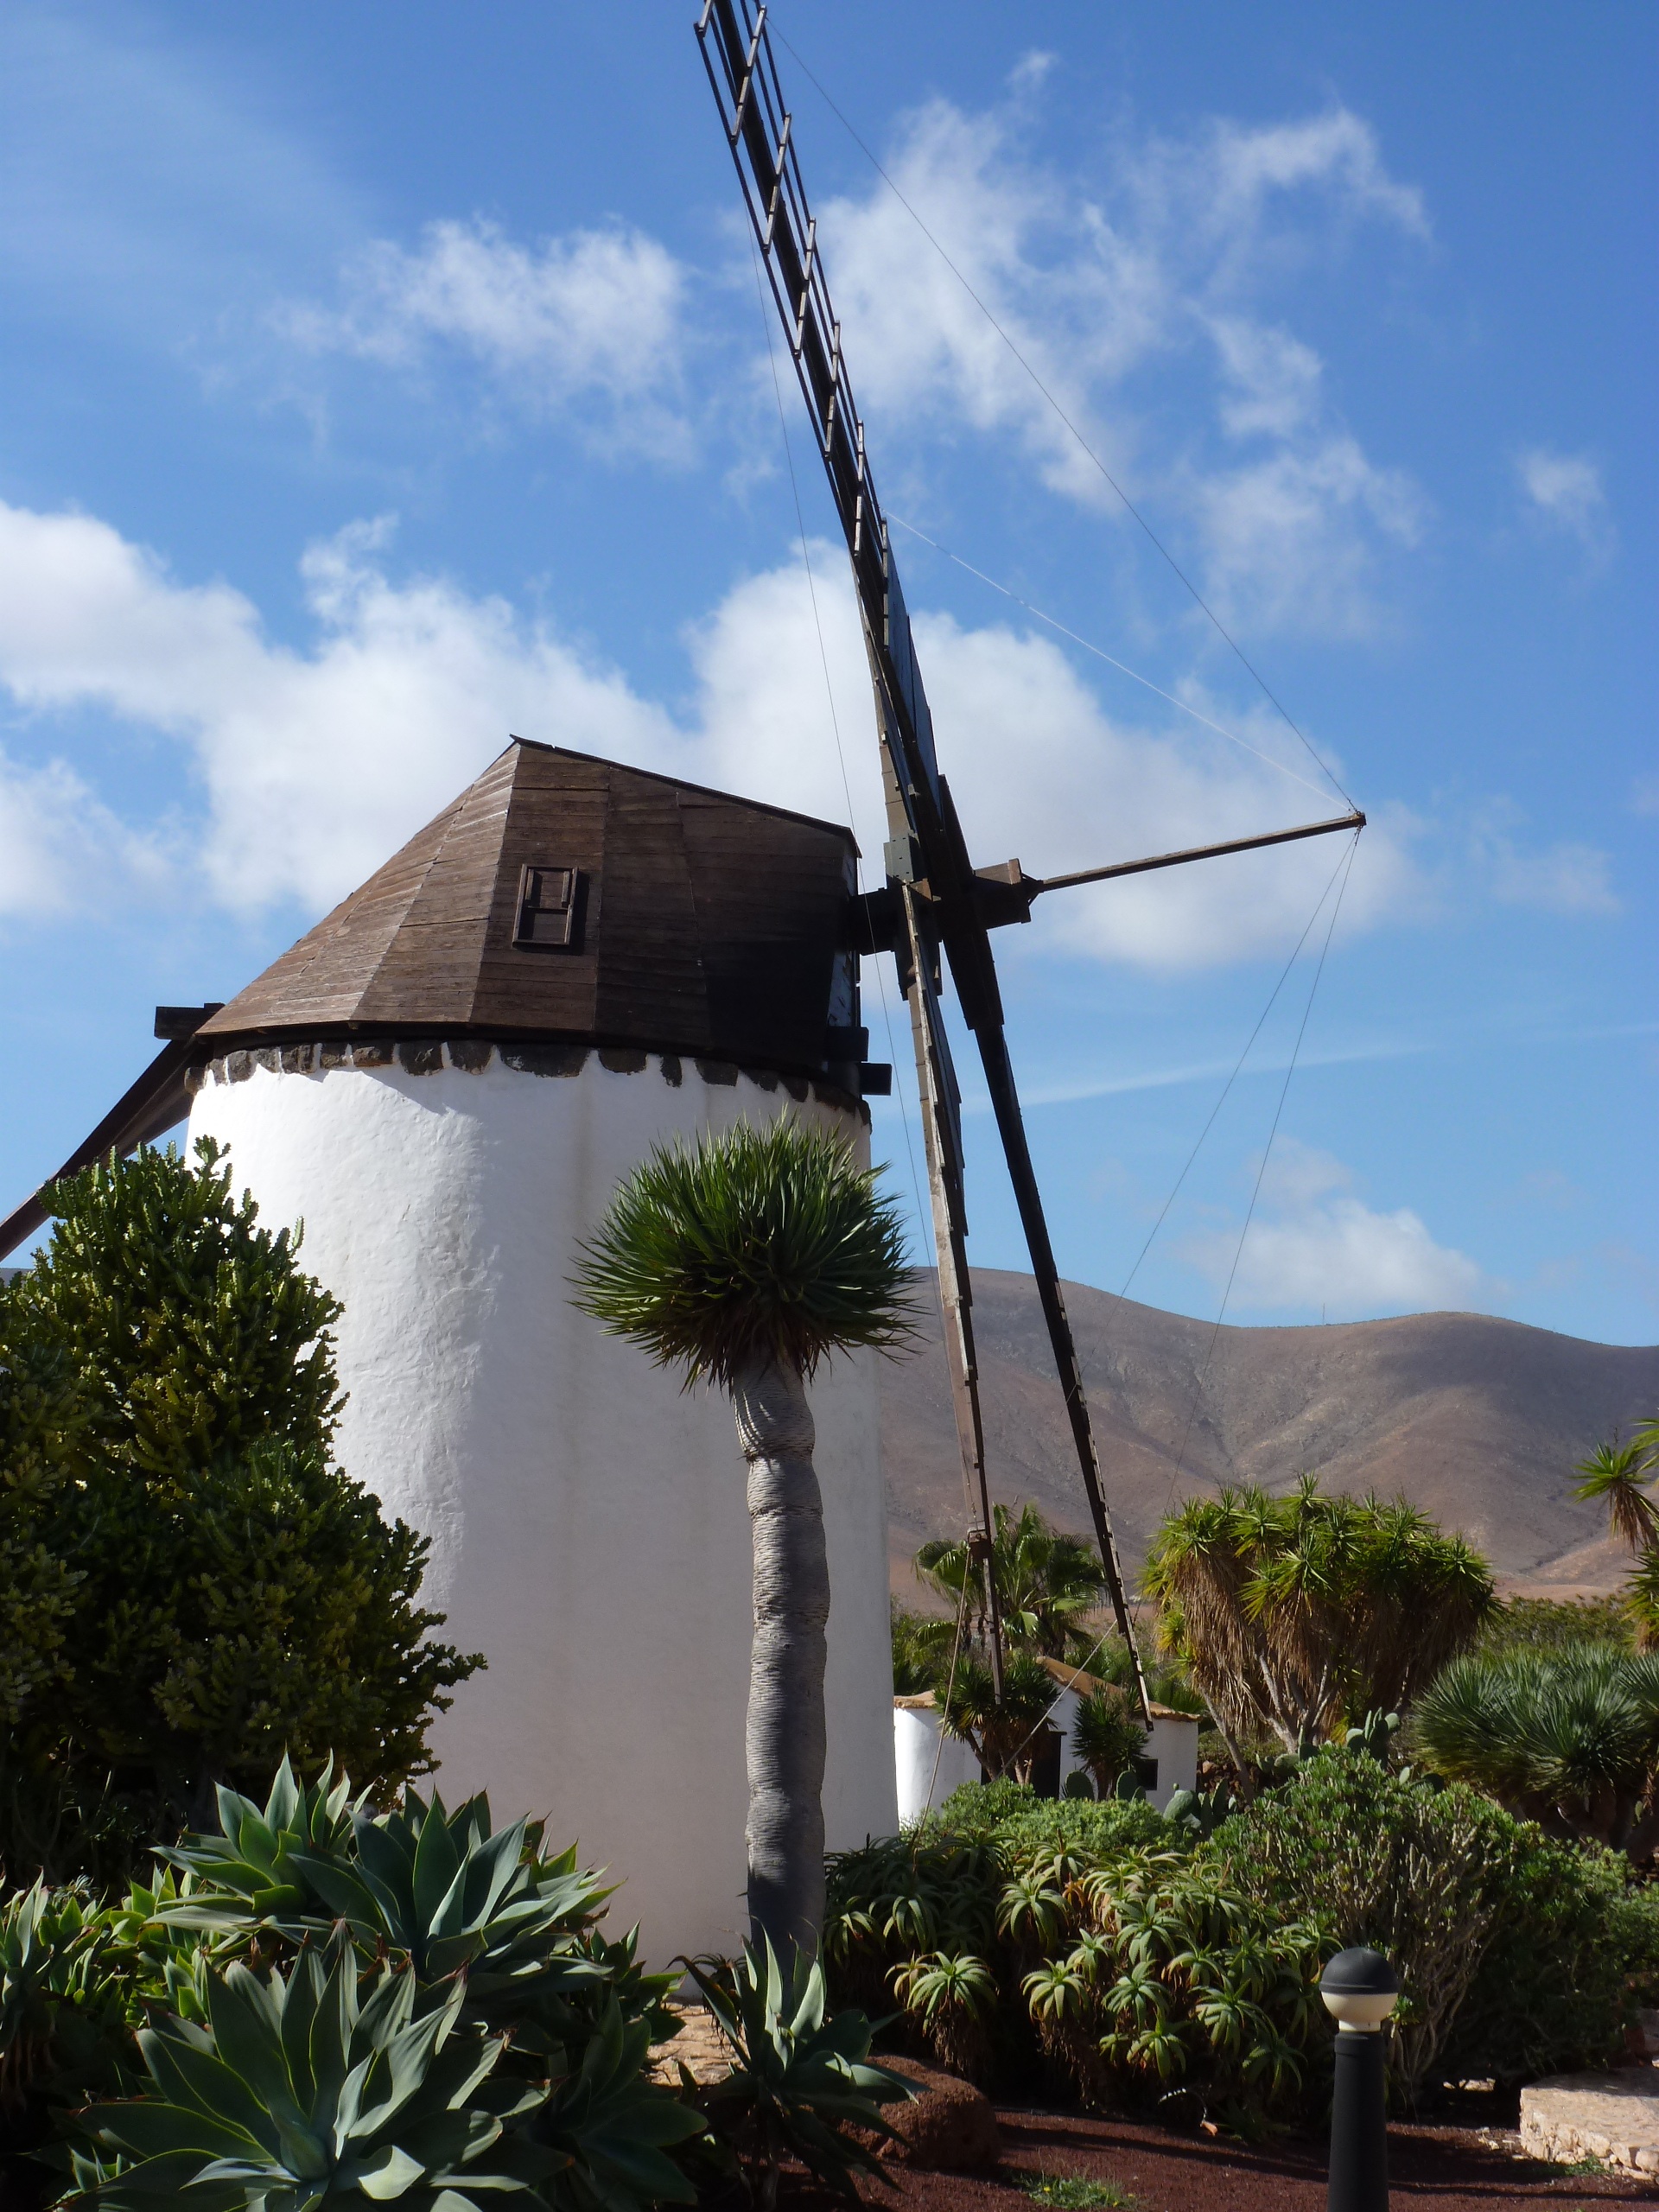
sky, windmill, wind, building, mast, machine, mill, fuerteventura